Ann Curry

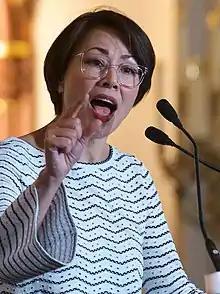
Curry in 2017

In June 2016, she moderated a panel discussion between the Dalai Lama and Lady Gaga at the 84th annual U.S. Conference of Mayors in Indianapolis. In July 2017, PBS announced a new documentary television series "We'll Meet Again with Ann Curry" hosted and co-produced by Curry. In November 2017, she attended WE Day at Xcel Energy Center in Saint Paul, Minnesota. In 2018, she also spoke at two other WE Day events, in Seattle and in Toronto.